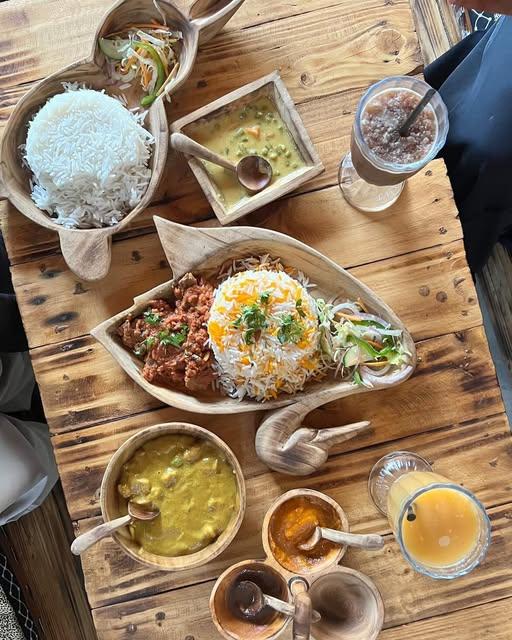
Meza hili la kahawia lina aina tofauti ya vyakula mna wali ulio mweupe, kachumbari, nyama ya kukaangwa, soda iliyo kwenye glasi na maragwe ya nazi.